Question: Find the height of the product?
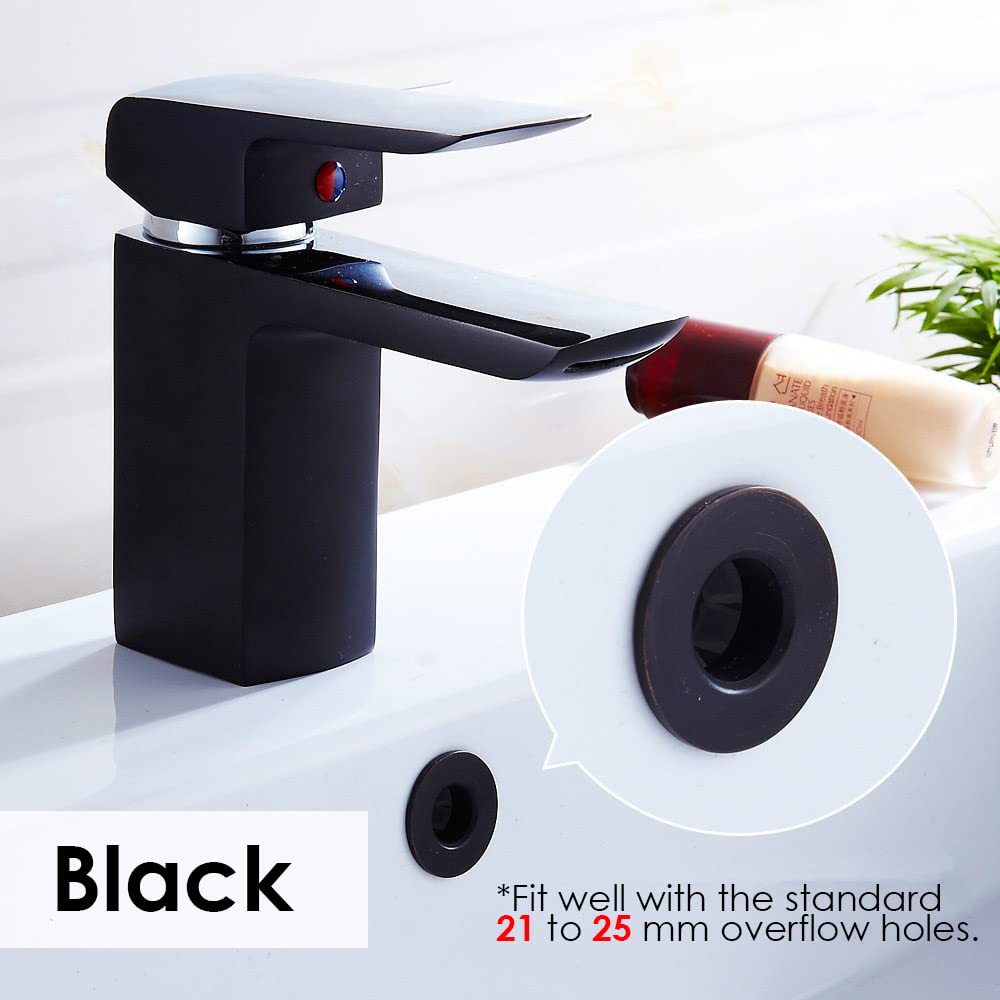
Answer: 25.0 millimetre